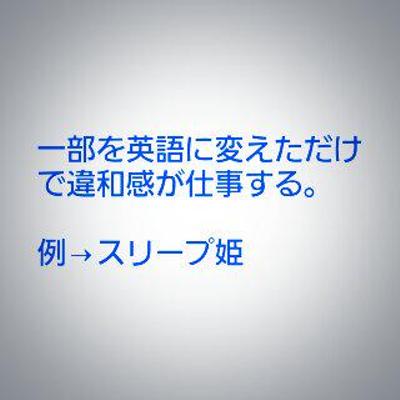
回答: 江頭twooclockfiftyminutes.